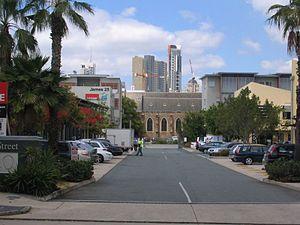
Fortitude Valley est un quartier de Brisbane, dans le Queensland, en Australie. Il est situé immédiatement au nord-est du Brisbane Central Business District.
Slide est une série télévisée australienne en 10 épisodes de 42 minutes diffusée entre le 16 août 2011 et le 18 octobre 2011 sur la chaine FOX8. Aux États-Unis, la série est diffusée depuis le 16 août 2012 sur la chaine TeenNick.